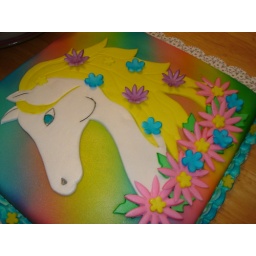
white horse cake with flowers in mane charley.salas@sbcglobal.net